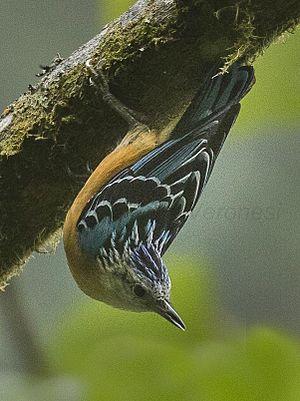
La Sittelle superbe est une espèce d'oiseaux de la famille des Sittidae. C'est une sittelle de grande taille, mesurant 16,5 cm de longueur, et sans dimorphisme sexuel. Sa coloration est remarquable, les parties supérieures étant noires ou bleu azur, striées de blanc et de bleu pâle sur la tête et bordées des mêmes couleurs sur les plumes des ailes. Les parties inférieures sont orangées, avec le sourcil et la gorge chamoisés et un trait oculaire sombre et diffus. Son écologie est mal connue, mais elle se nourrit de petits insectes trouvés sur les arbres et dans les plantes épiphytes couvrant leurs branches et troncs. La reproduction prend place en avril-mai ; le nid est placé dans le trou d'un chêne ou d'un rhododendron, ou de façon générale celui d'un grand arbre. Le nid, fait de matière végétale et de fourrure, reçoit une ponte comptant quatre à six œufs.